Independence Medal (Lithuania)

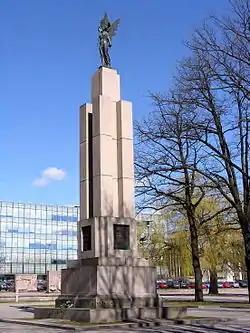
Freedom Monument, by Zikaras, seen on the obverse of the medal

The medal was issued to commemorate the 10th anniversary of the republic to persons "for [their] contributions to the re-establishment and strengthening of the independence of Lithuania in 1919–1928".